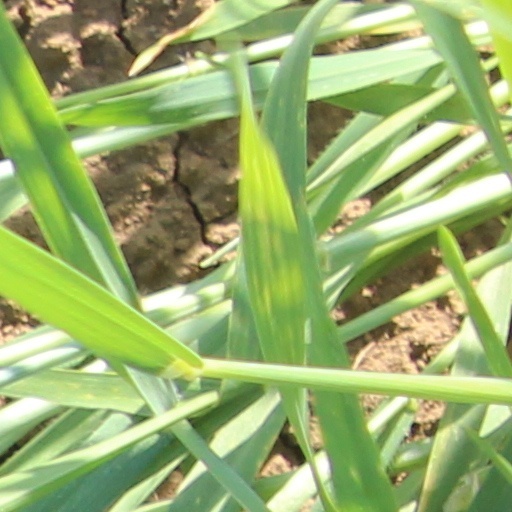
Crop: wheat